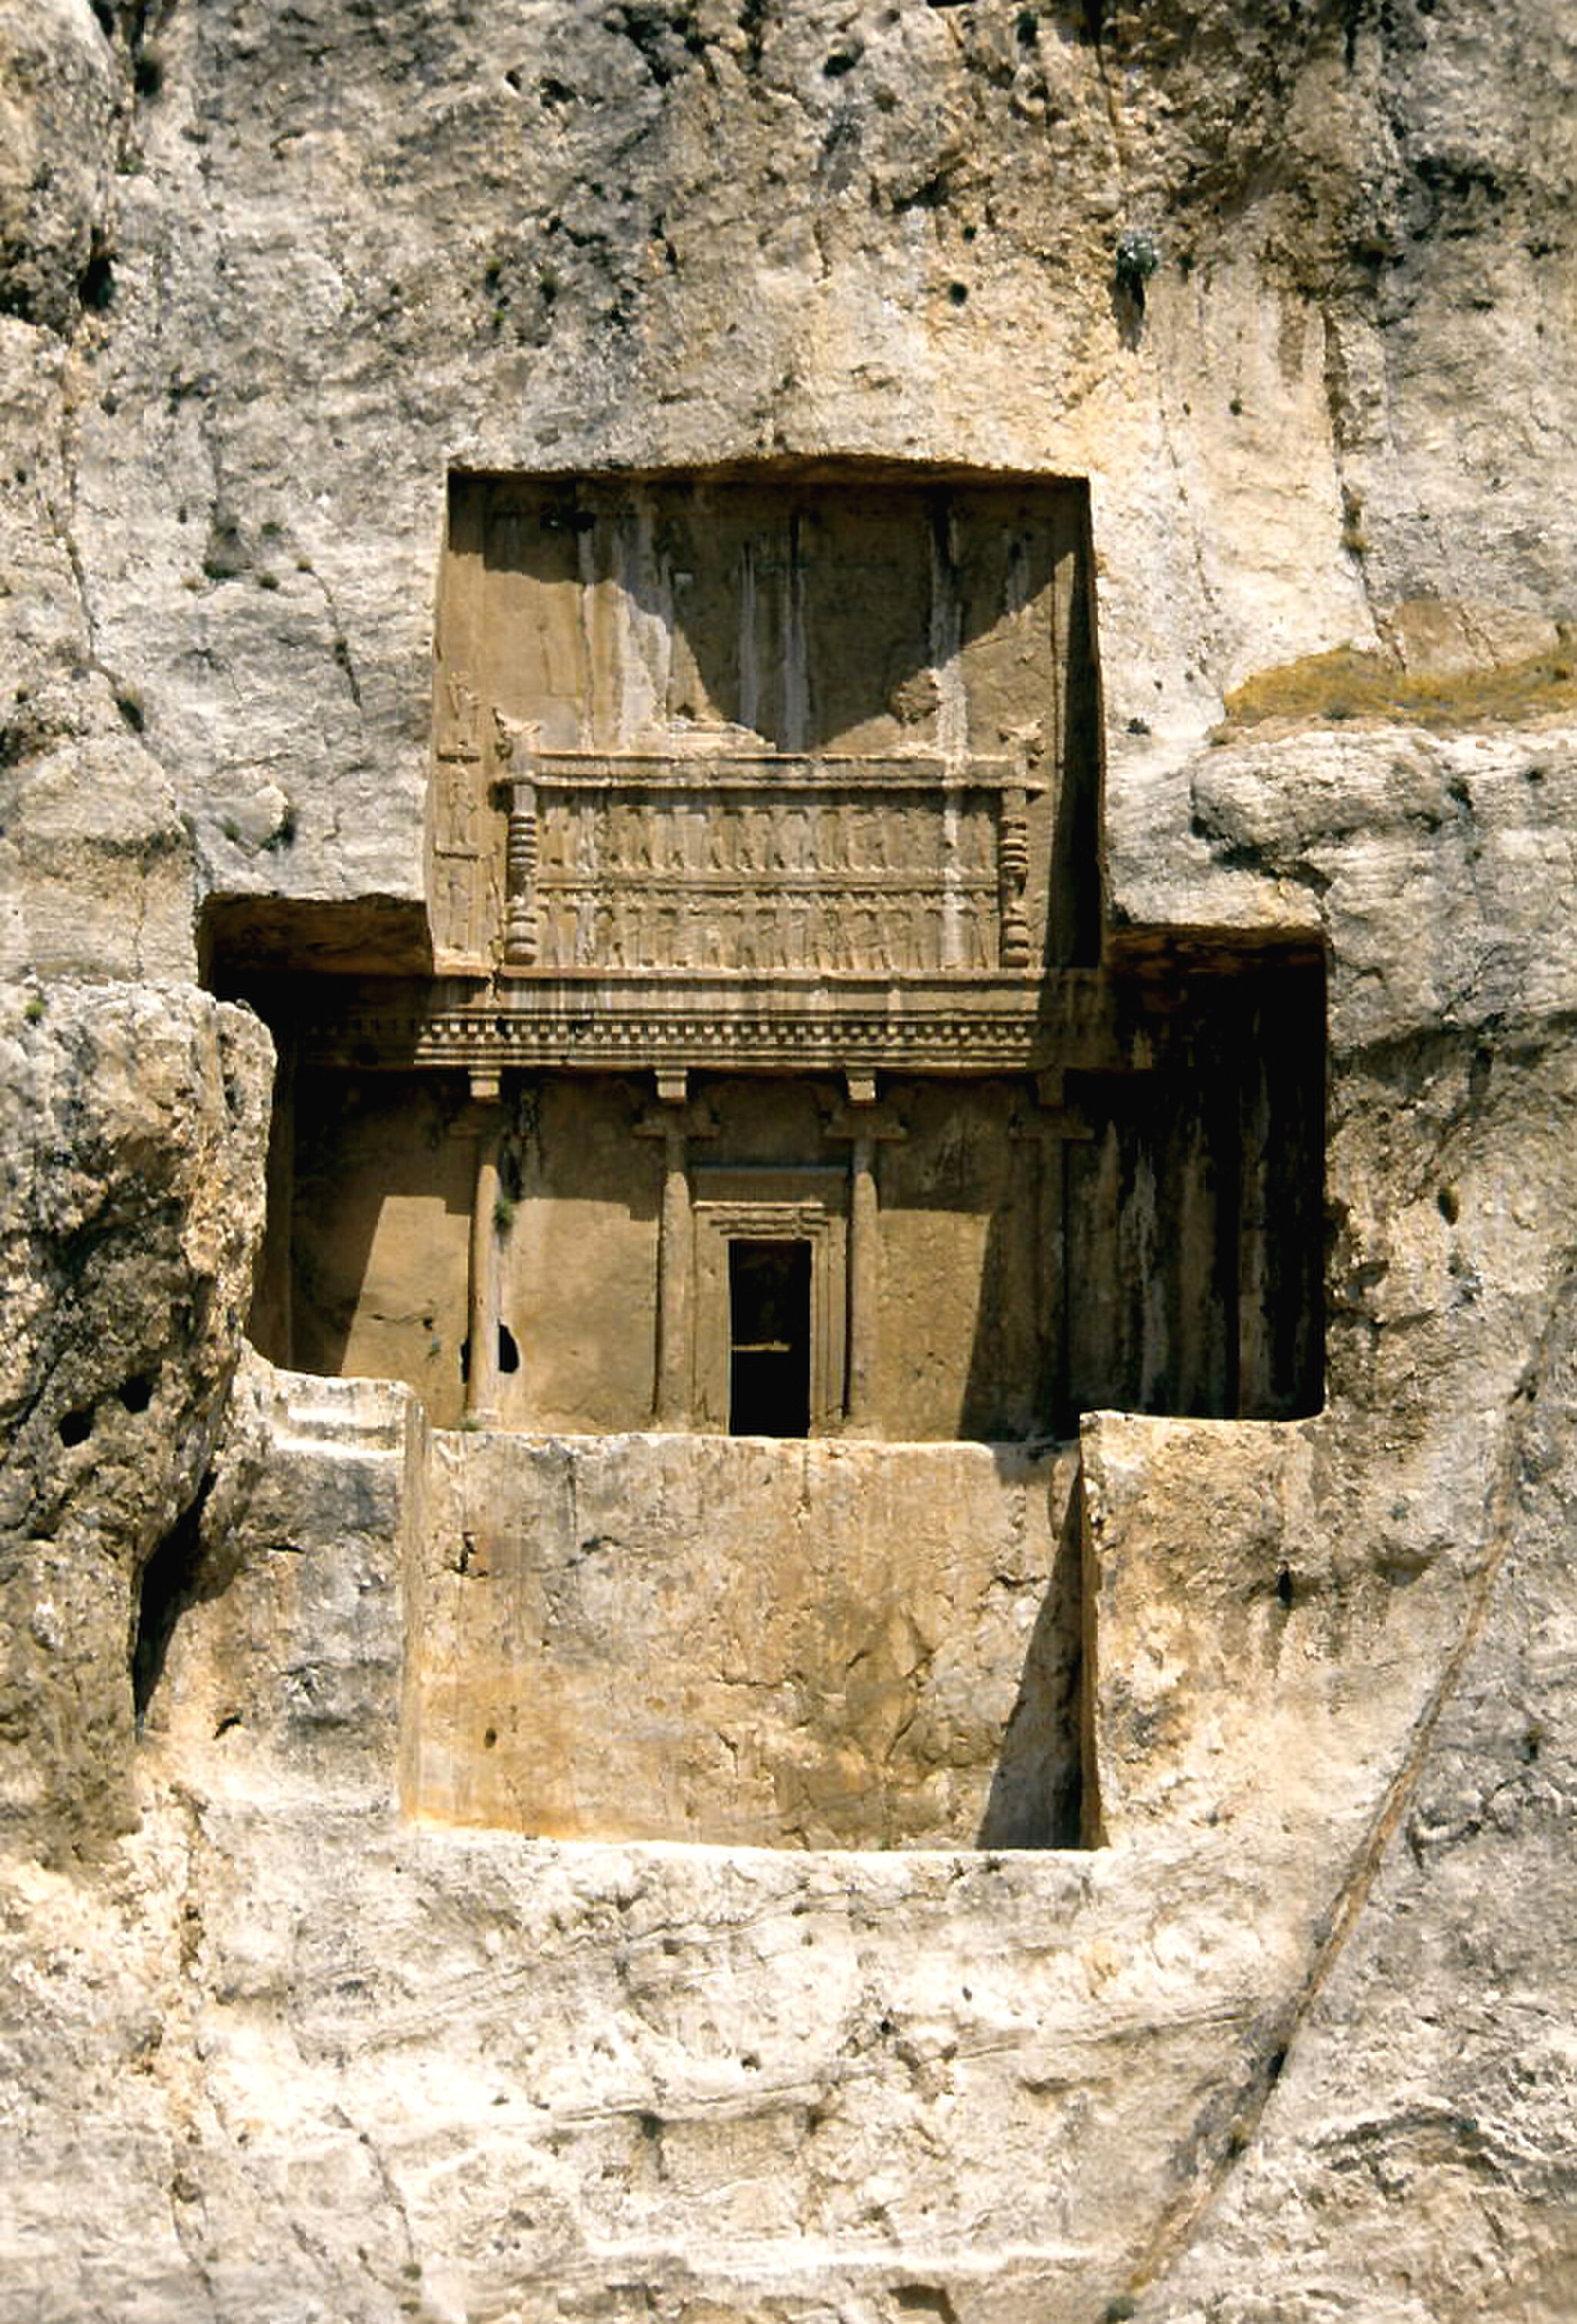
Title: Naqsh-e Rostam (2000) 08
Description: Tomb of Xerxes I; Necropolis of Naqsh-e Rustam. Fars, Iran
Date: 2000-04
Categories: Tomb of Xerxes I, Self-published work, April 2000 in Iran, Photographs by LBM1948